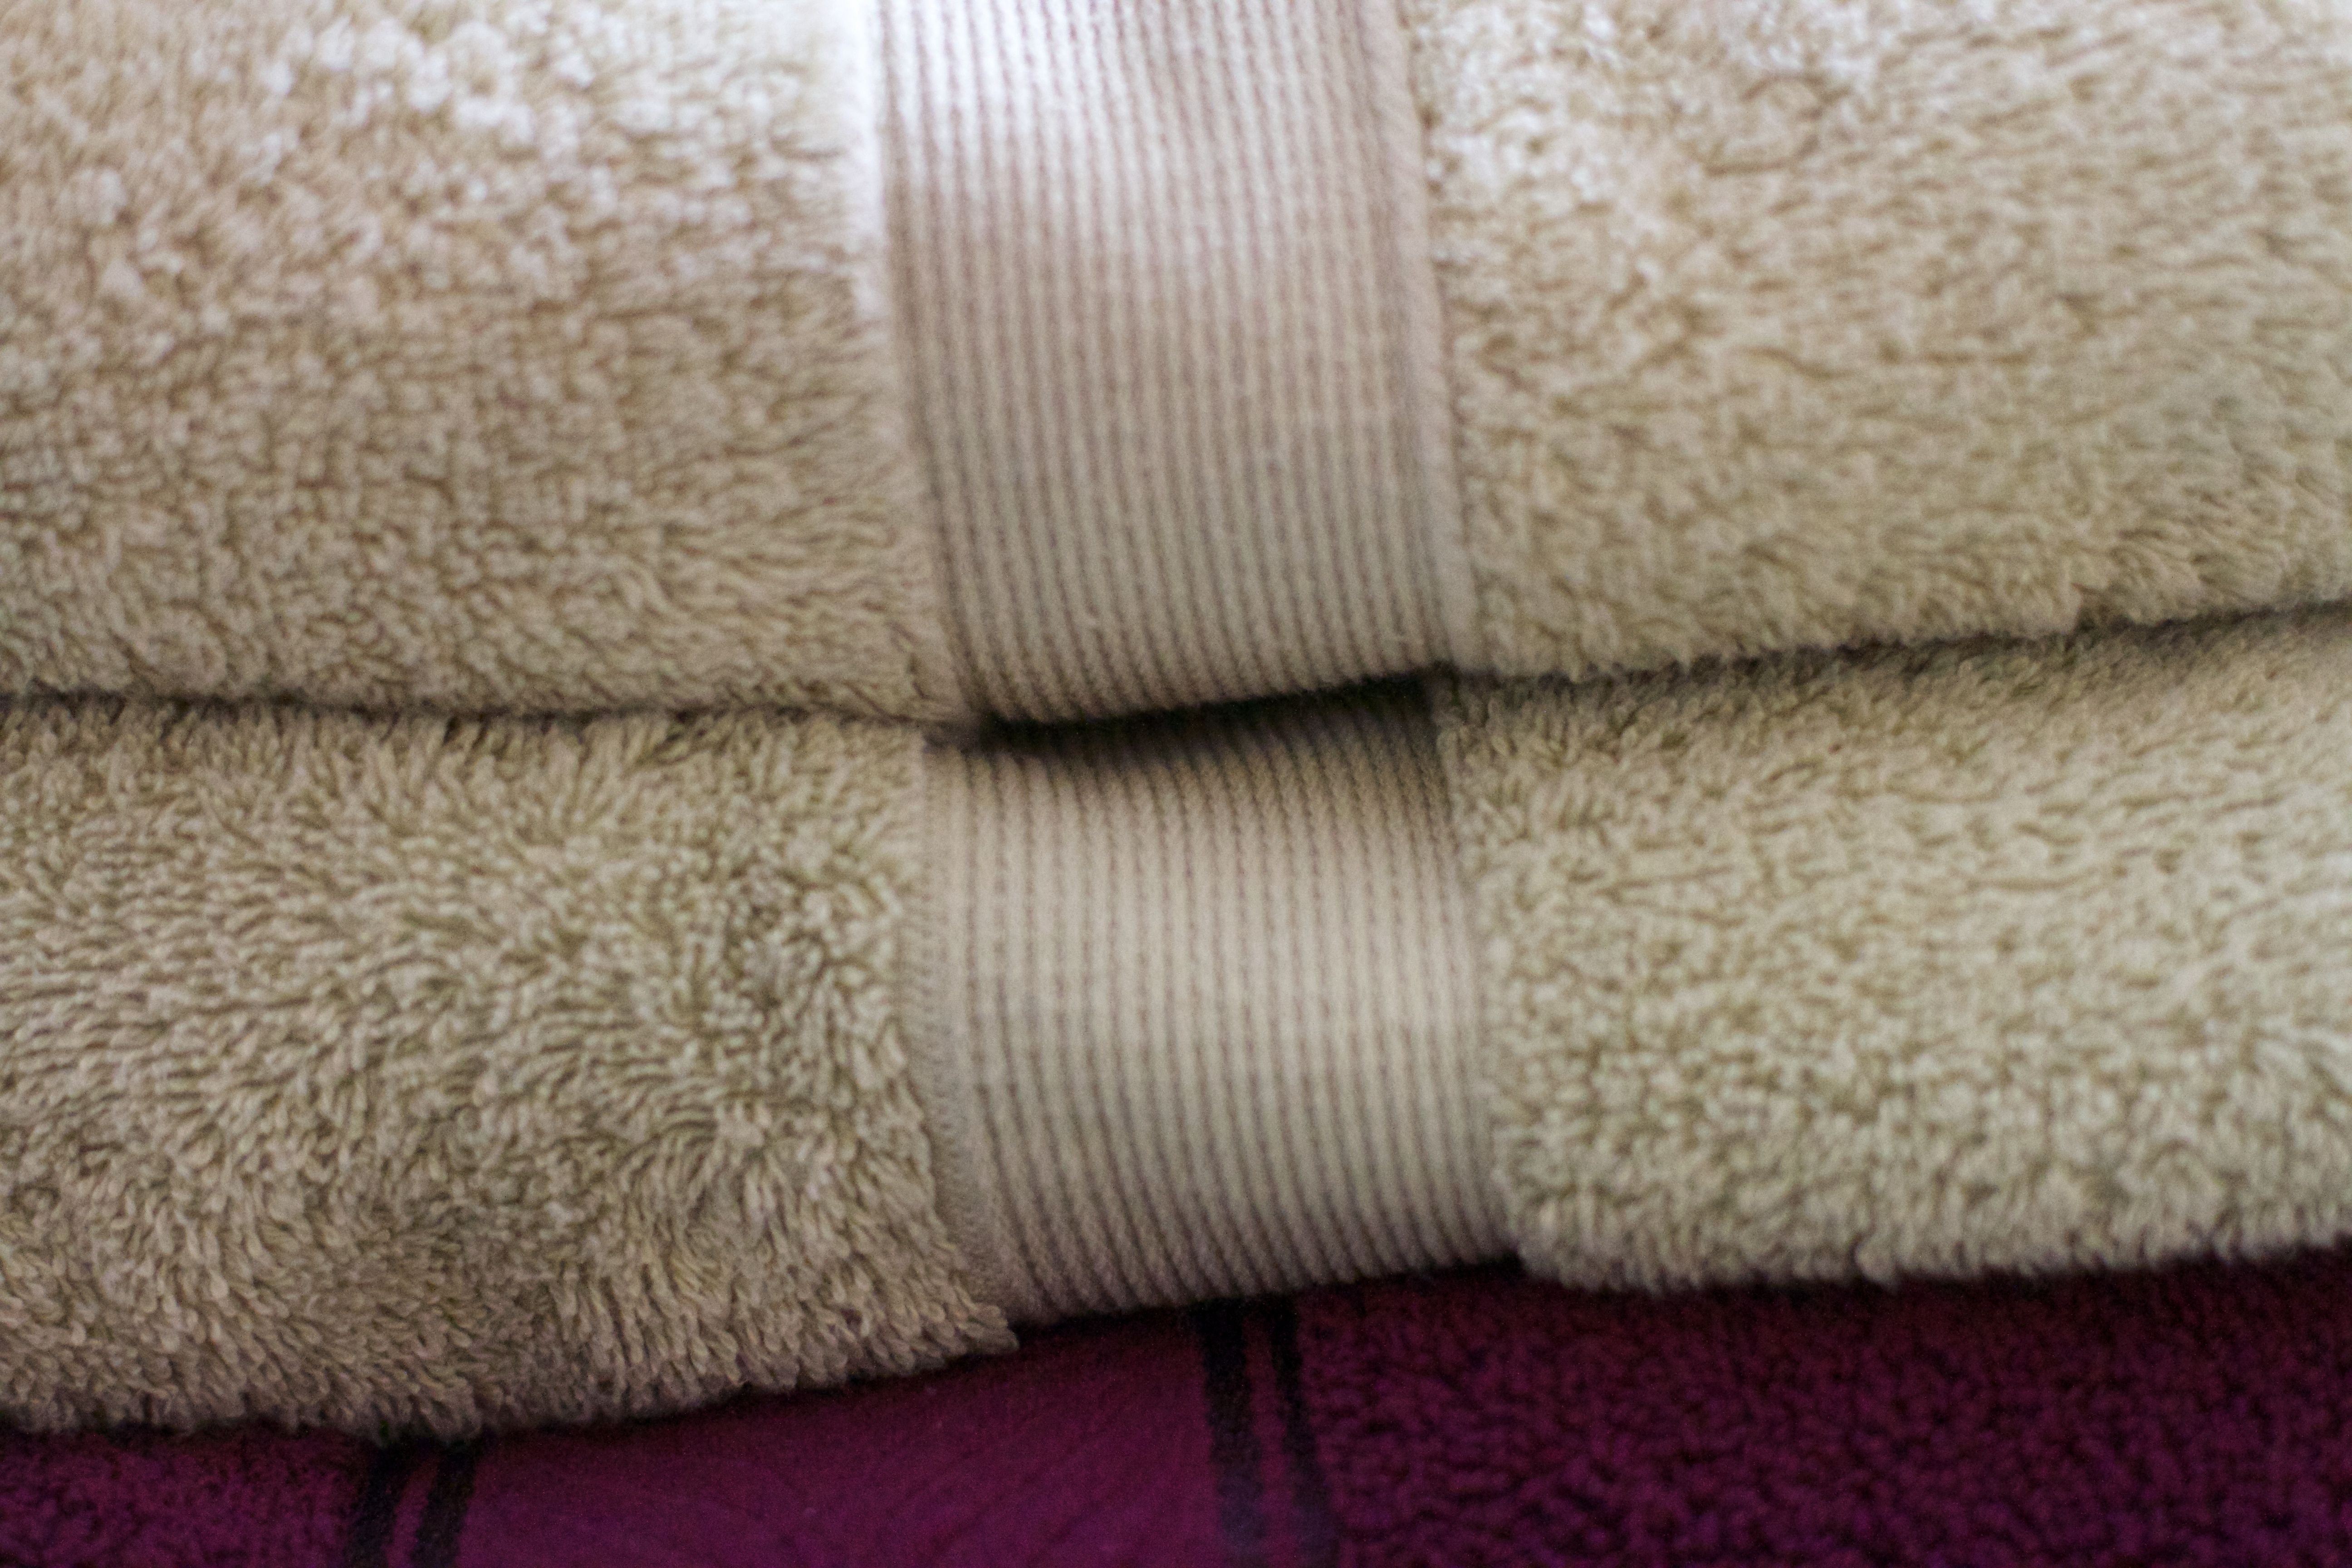
wool, material, towel, woolen, textile, flooring, bed sheet